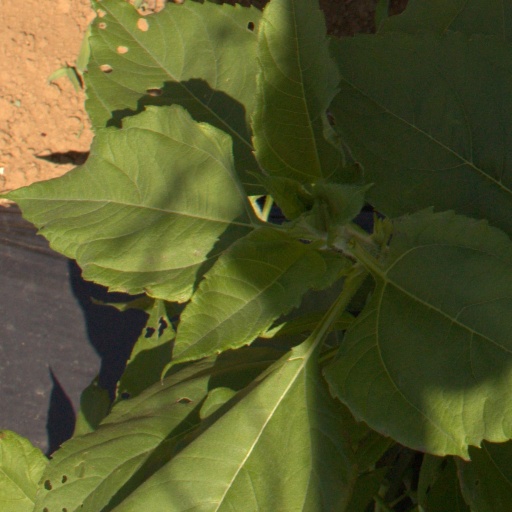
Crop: Jerusalem artichoke